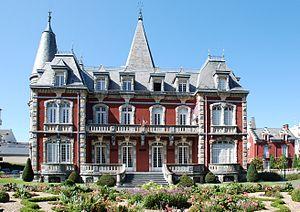
Mairie de Lourdes